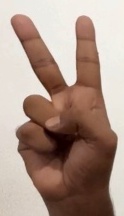
ASL sign: V